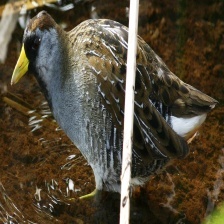
Species: SORA
Scientific name: PORZANA CAROLINA
ImageNet parent category: european_gallinule